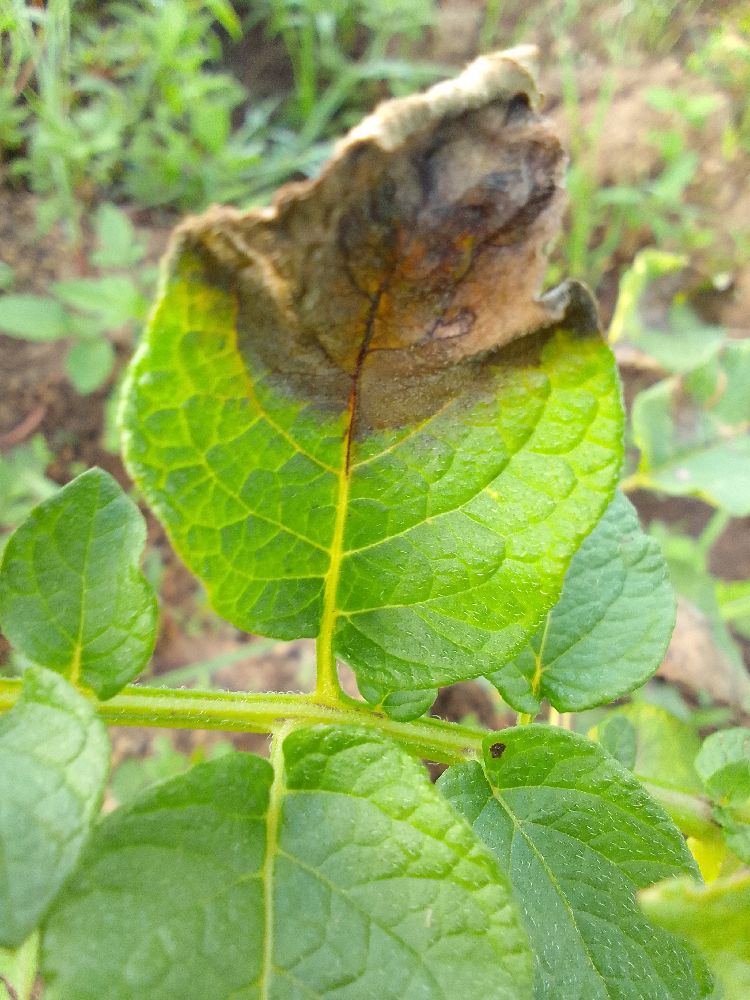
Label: Late blight